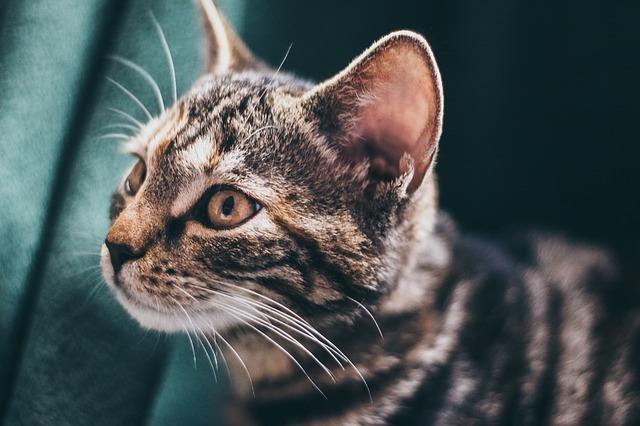
cat